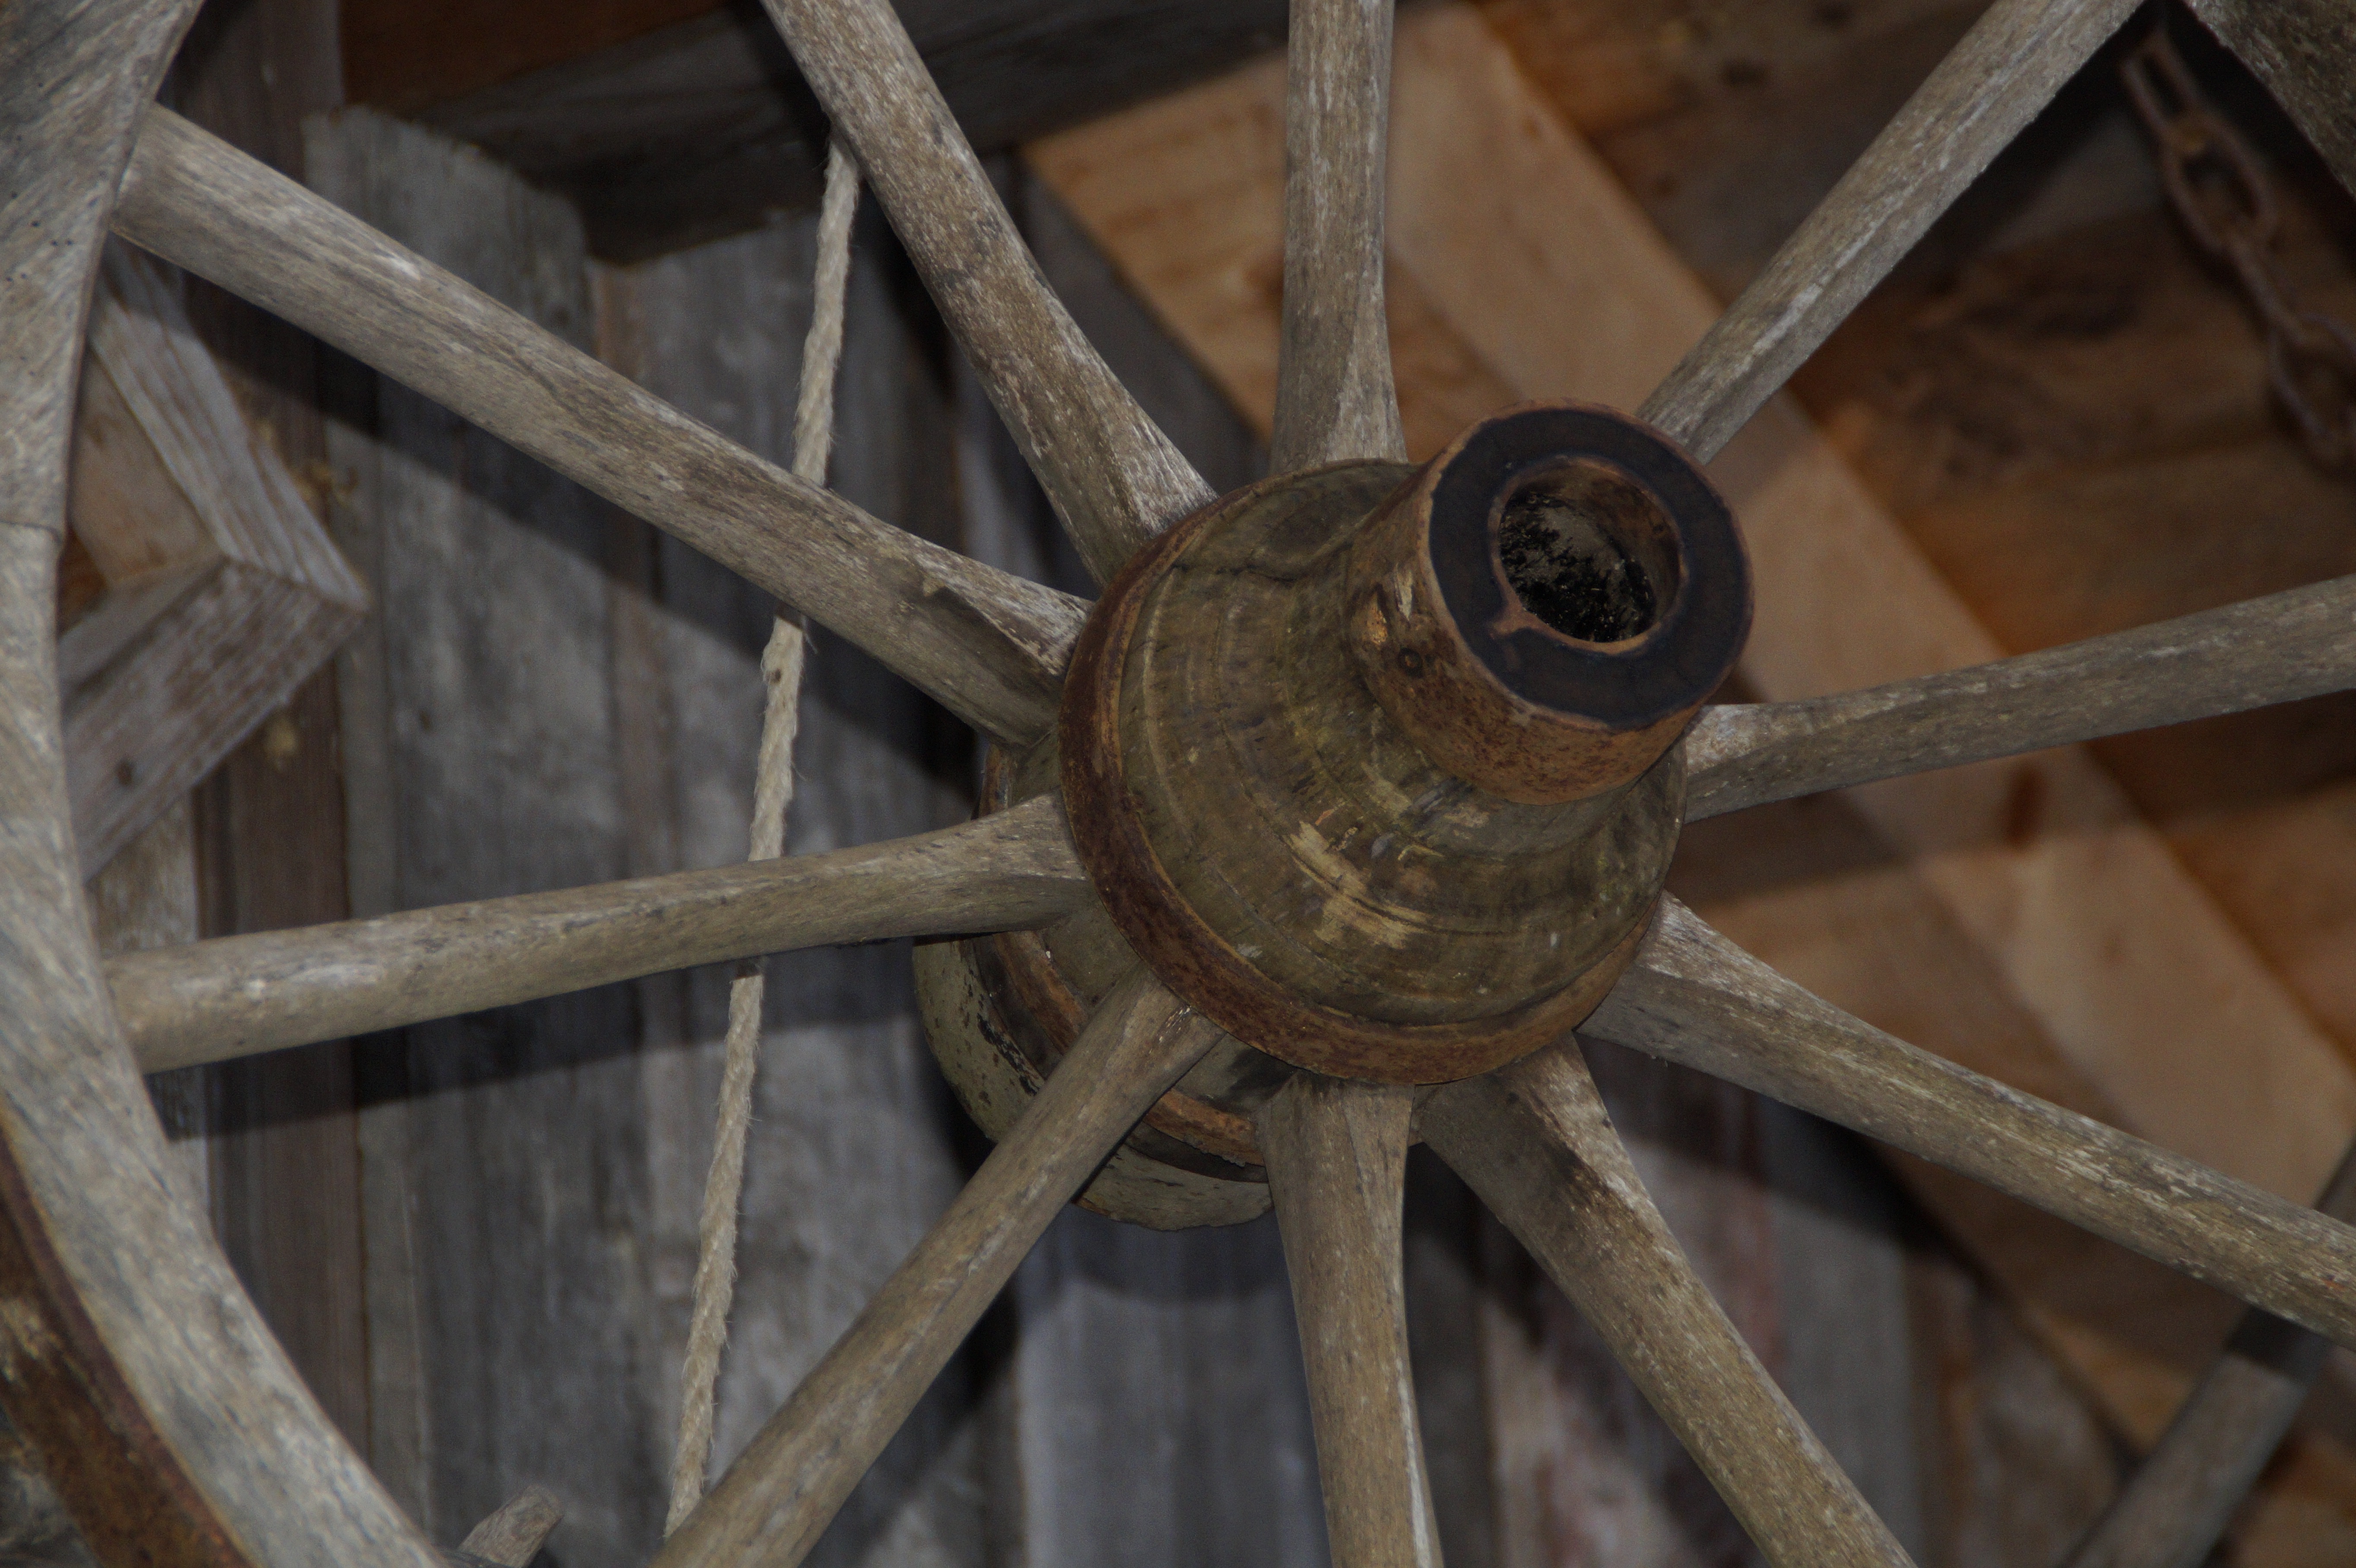
wood, wheel, old, mast, metal, material, spokes, iron, wooden wheel, wagon wheel, formerly, carriage wheel